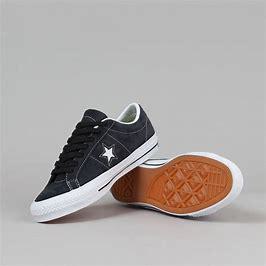
Brand: Converse
Model: One Star Pro